Entrepreneur Walk of Fame

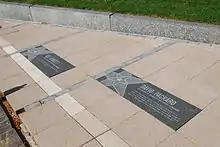
Stars on the Entrepreneur Walk of Fame

The Entrepreneur Walk of Fame was established to recognize the positive impact of entrepreneurs on job creation and technological progress.